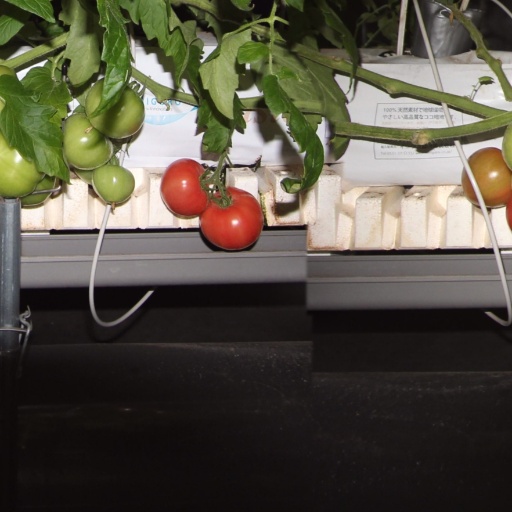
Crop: tomato